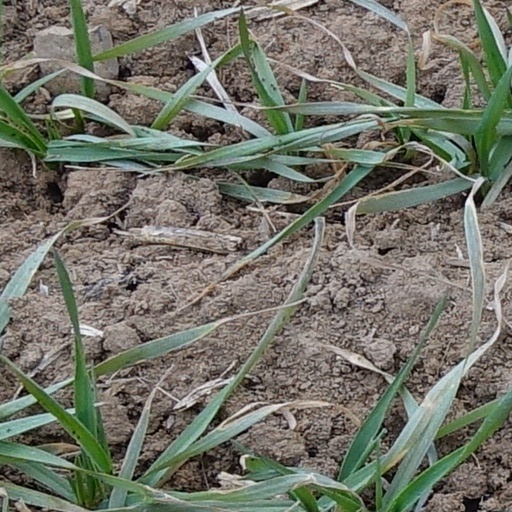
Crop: wheat